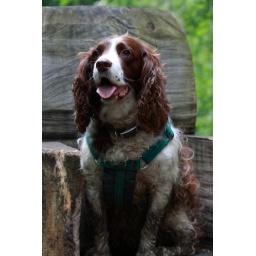
Freedy in the forest chair